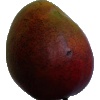
Label: Mango Red 1